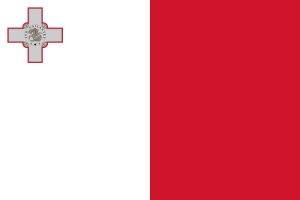
La Croix de Georges a été créée par le roi britannique George VI le 24 septembre 1940, afin de pouvoir récompenser les actes de courage et de bravoure des civils